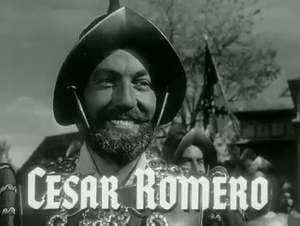
Capitaine de Castille est un film américain de Henry King, sorti en 1947.